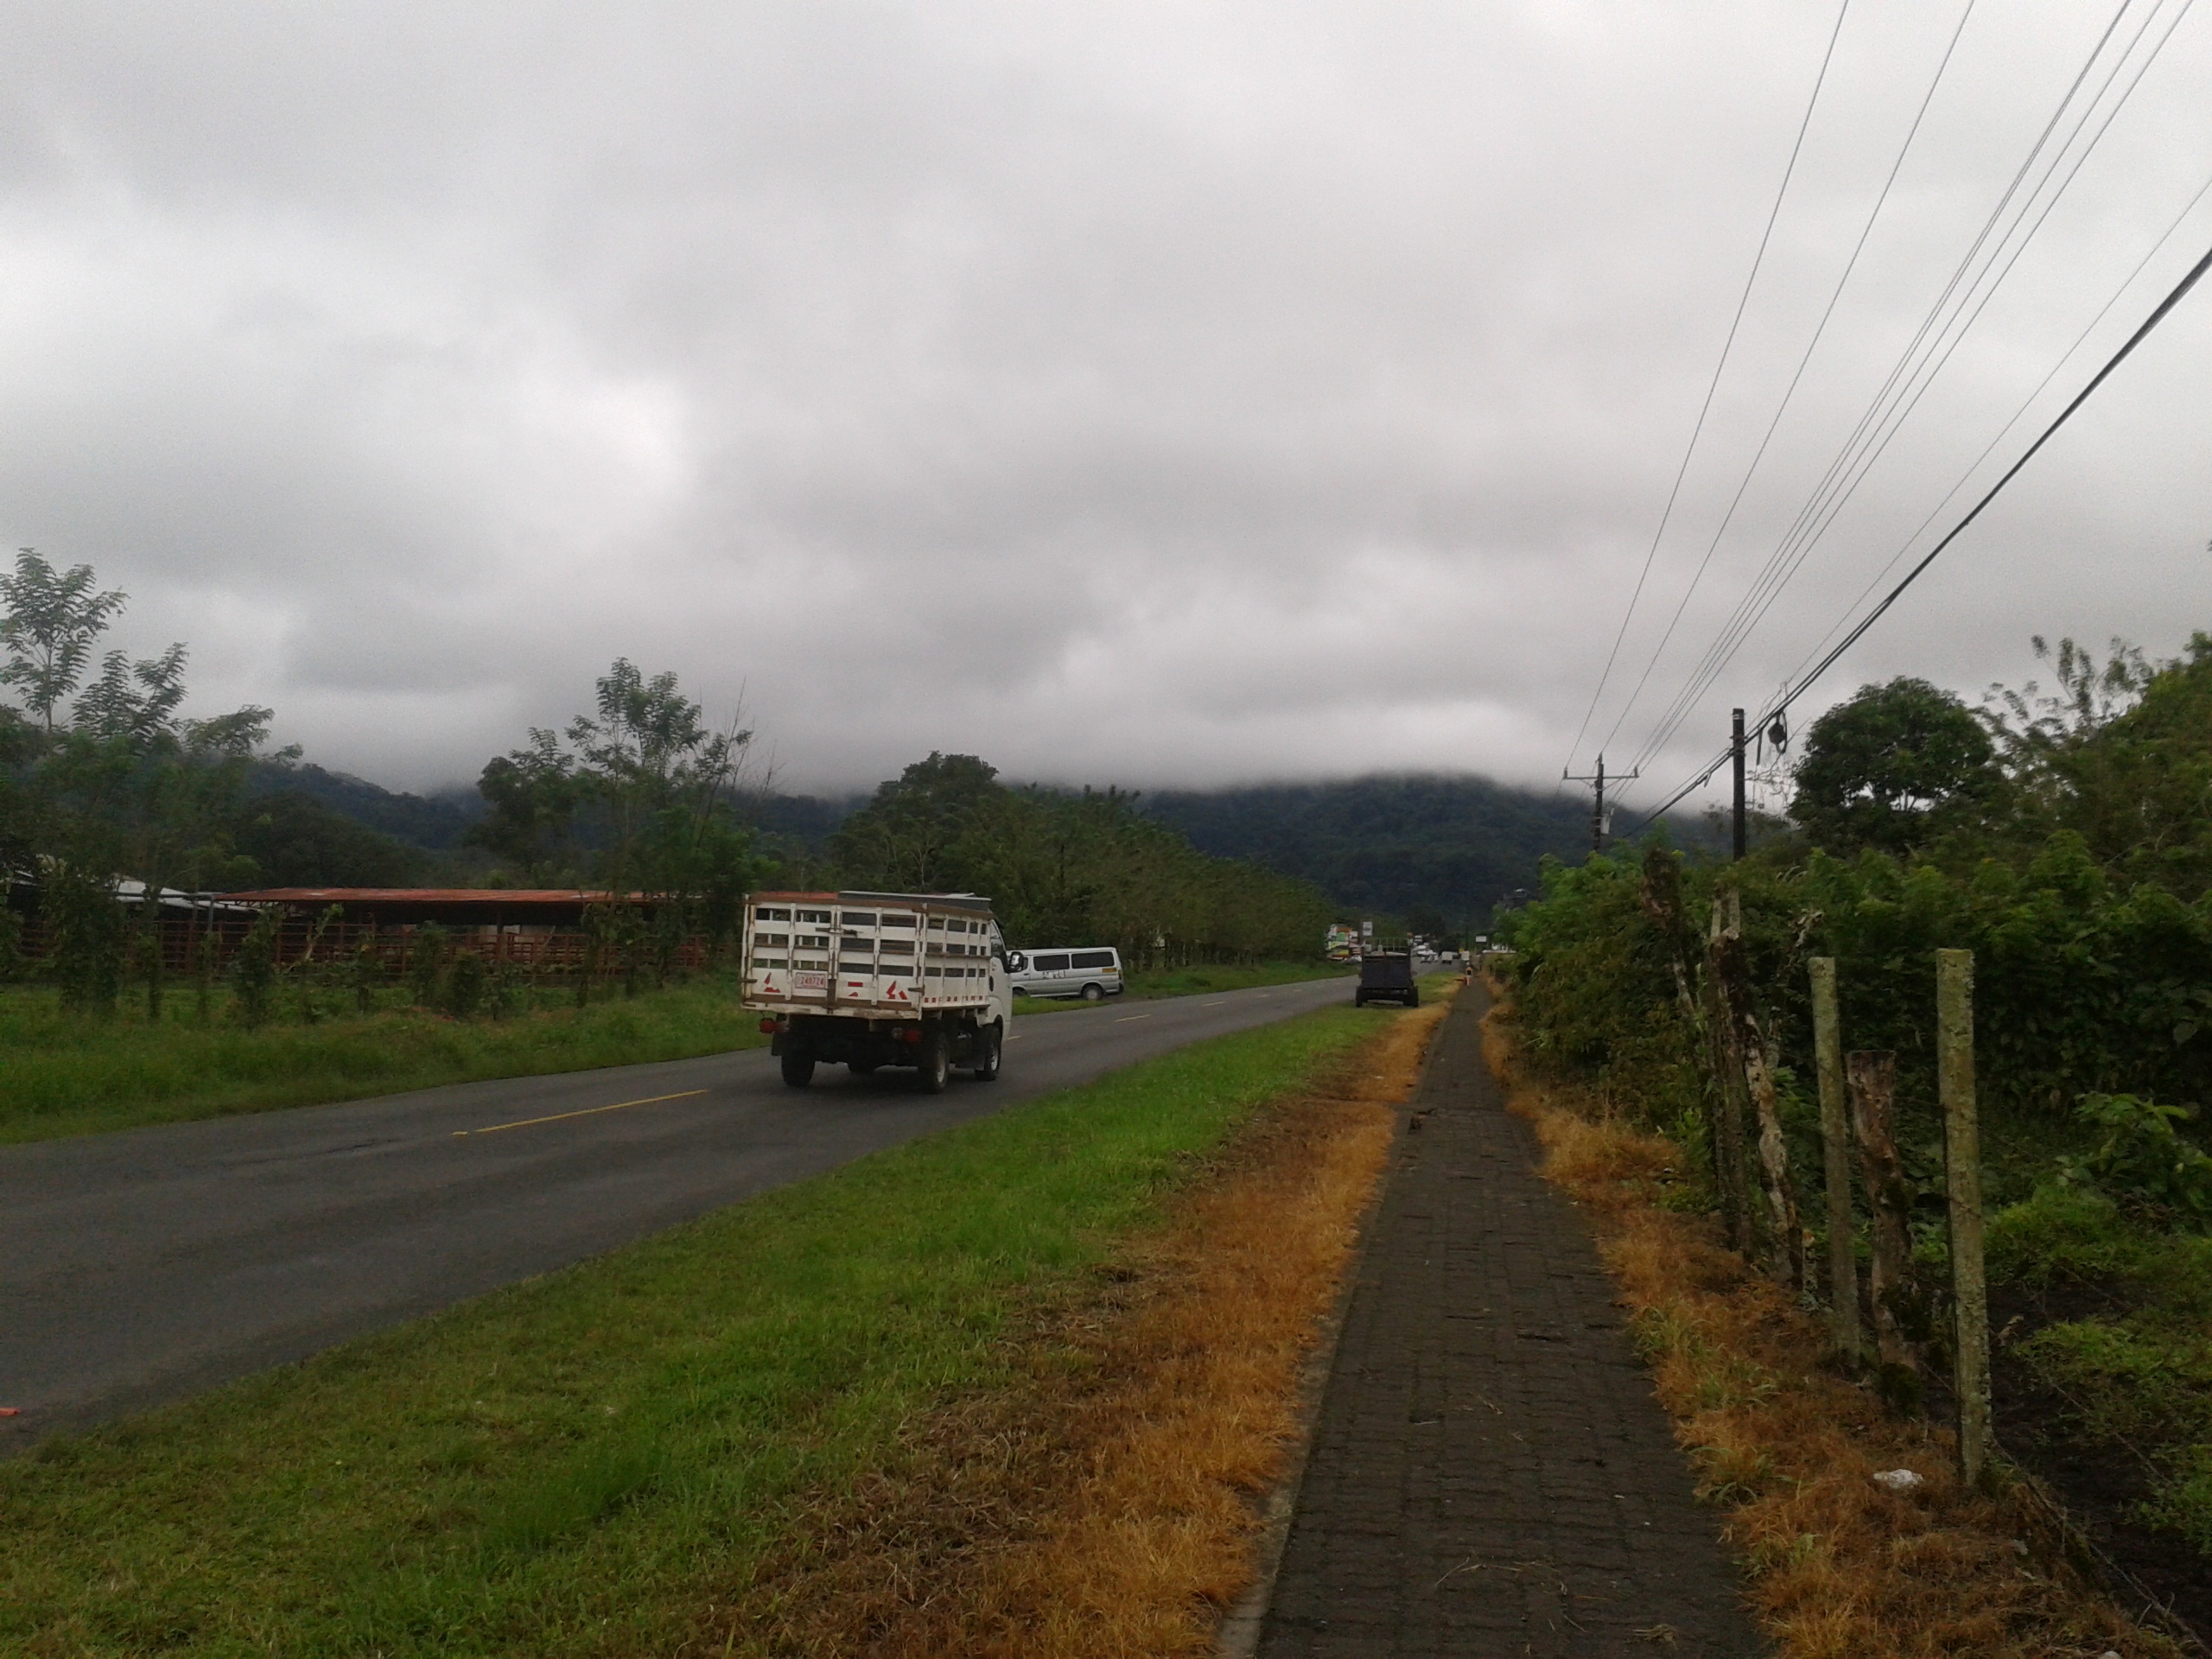
track, road, field, farm, sidewalk, highway, transport, truck, reservoir, waterway, infrastructure, rural area, residential area